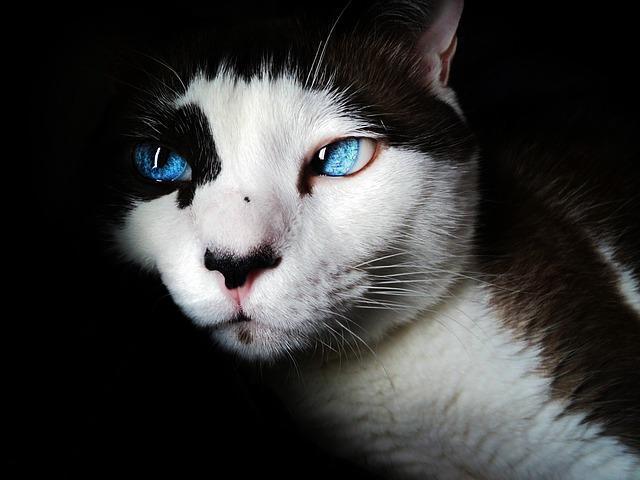
cat